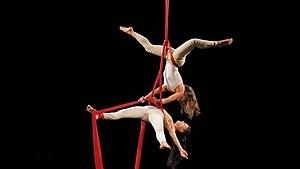
duo de tissu aérien, extrait du spectacle Lignes de Soi, compagnie Drapés Aériens, chorégraphié par Fred Deb'
Le tissu aérien est une discipline de cirque qui fait partie des numéros aériens et qui consiste à faire des acrobaties aériennes à l’aide de deux longues bandes de tissu souple accrochées au plafond. Le tissu est un agrès aérien très physique dans lequel les circassiens enchaînent des figures complexes à plusieurs mètres du sol. Il nécessite des bras musclés, car tout mouvement se fait d'abord à la force des bras puis à l'aide de celle des jambes. Il fait partie des techniques de cirque les plus récentes.
La danse aérienne est un mouvement reconnu pour la première fois aux États-Unis dans les années 1970. La chorégraphie intègre un agrès qui est souvent suspendu au plafond, permettant aux interprètes d'explorer l'espace en trois dimensions. La possibilité d'incorporer des mouvements sur le plan vertical permet des innovations dans la recherche chorégraphique et esthétique.